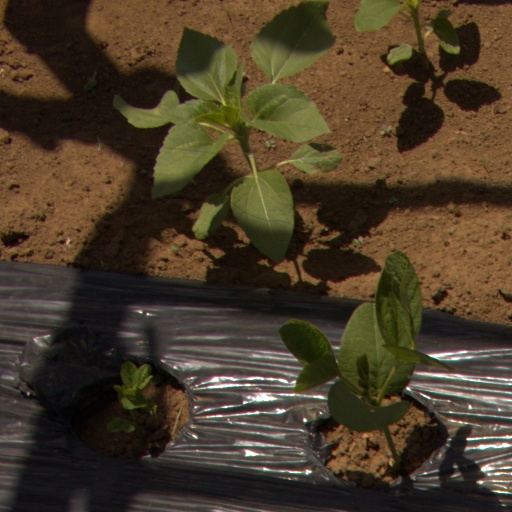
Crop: Jerusalem artichoke